Territorial Control Plan

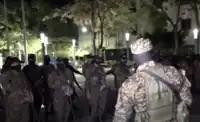
Soldiers in the Gerardo Barrios Plaza at the announcement of the Territorial Control Plan.

In March 2012, the Salvadoran government, the Catholic Church, and the gangs agreed to a truce—known simply as the Gang Truce—to lower the country's homicide rate in exchange for concessions being granted to imprisoned gang members. The truce began when 30 imprisoned leaders of MS-13 and Barrio 18 were transferred from the Zacatecoluca maximum security prison to lower security prisons, which was then succeeded by what InSight Crime's Ramsey Geoffrey described as "the least violent day the country has seen in three years" when the police only registered two homicides. The truce was negotiated by Bishop , former deputy of the Legislative Assembly , and Minister of Public Security David Munguía Payés, however, the government denied that it had entered negotiations with the gangs; Funes that stated that "the government did not sit down to negotiate with gangs", Munguía stated that "the government of the republic is not at any time negotiating with any gang", and the police attributed the subsequent decrease in homicides to "improved coordination and intelligence". In the first 21 days of March 2012, the country recorded an average of 5 homicides per day, down from 14 homicides per day in both January and February 2012.